Autism Speaks

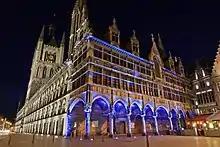
On April 2, 2013, the Cloth Hall, Ypres, Belgium with was lit up blue for the World Autism Awareness Day.

Autism Speaks sponsored and distributes the 2006 short film "Autism Every Day", produced by Lauren Thierry and Eric Solomon. Autism Speaks staff member Alison Singer was reportedly criticized for a scene in which she said, in the presence of her autistic daughter, that when faced with having to place the girl in a school that she deemed to be terrible, she contemplated driving her car off a bridge with her child in the car. Thierry said that these feelings were not unusual among non-autistic mothers of autistic children. According to the book "Battleground: The Media," Thierry instructed the families she interviewed not to do their hair, vacuum or have therapists present, and appeared with her film crew at homes without preliminary preparations, in order to authentically capture the difficulties of life with autistic children, such as autistic children throwing tantrums or physically struggling with parents.